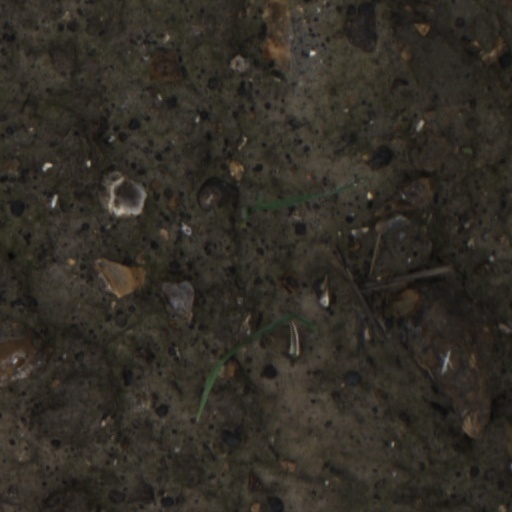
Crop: wheat